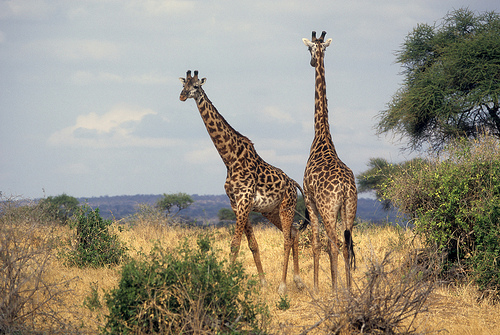
question: どんな天気ですか
answer: 晴れ

question: キリンの他に誰かいますか
answer: いない

question: キリンの足元はどうなっていますか
answer: 草が枯れている

question: キリンは何頭いますか
answer: 2頭

question: キリンはどのような体勢ですか
answer: 立っています

question: 木の葉はどんな色ですか
answer: 緑

question: キリンの体長はどれくらいですか
answer: 側に生えている木と同じくらい

question: キリンは何をしていますか
answer: 何かを見ている